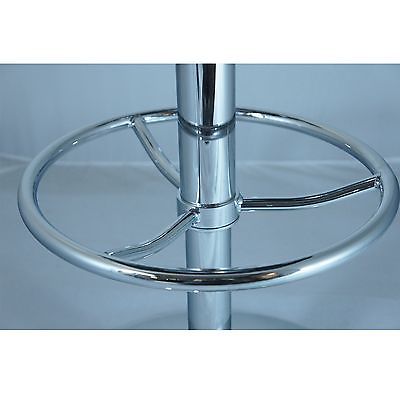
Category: chair